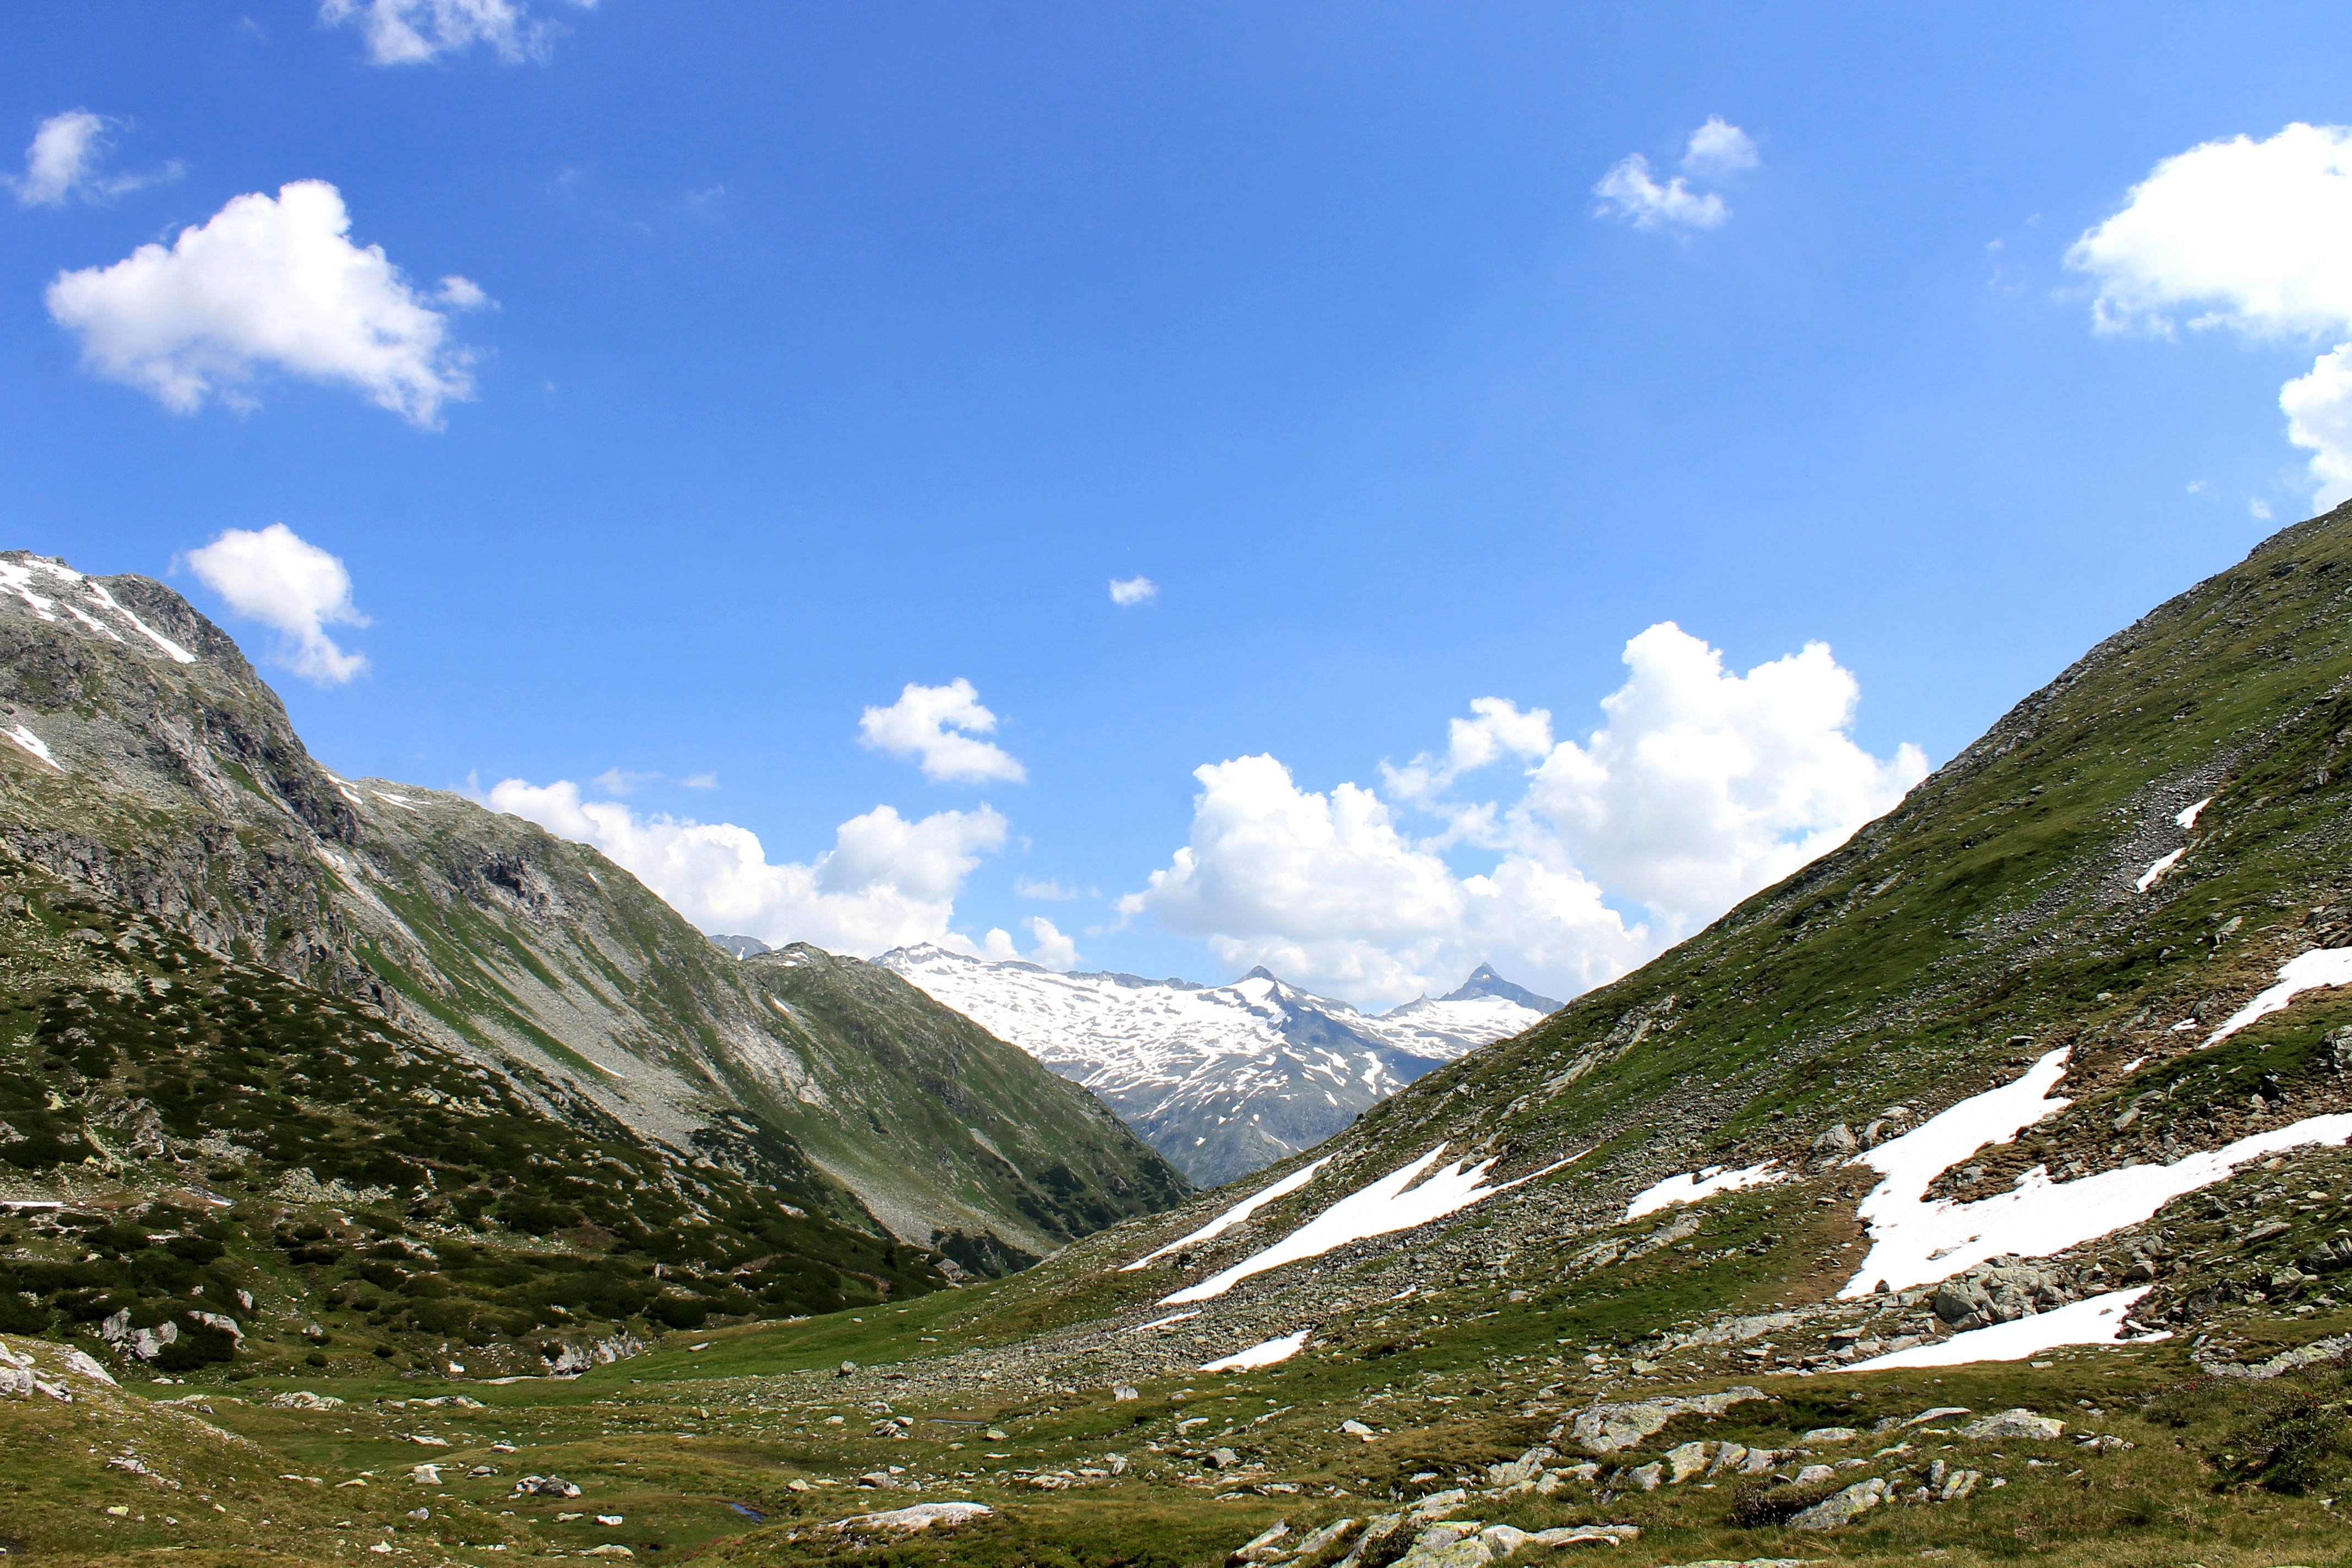
landscape, nature, wilderness, walking, mountain, sky, hiking, meadow, adventure, valley, mountain range, highland, ridge, clouds, mountains, alps, backpacking, plateau, fell, loch, landform, mountain pass, alpine scenery, geographical feature, mountainous landforms